Iizume Station

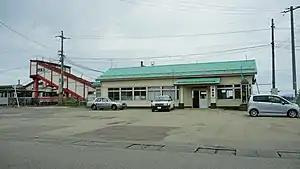
Iizume Station (October 2019)

is a railway station in the town of Misato, Akita Prefecture, Japan, operated by JR East.